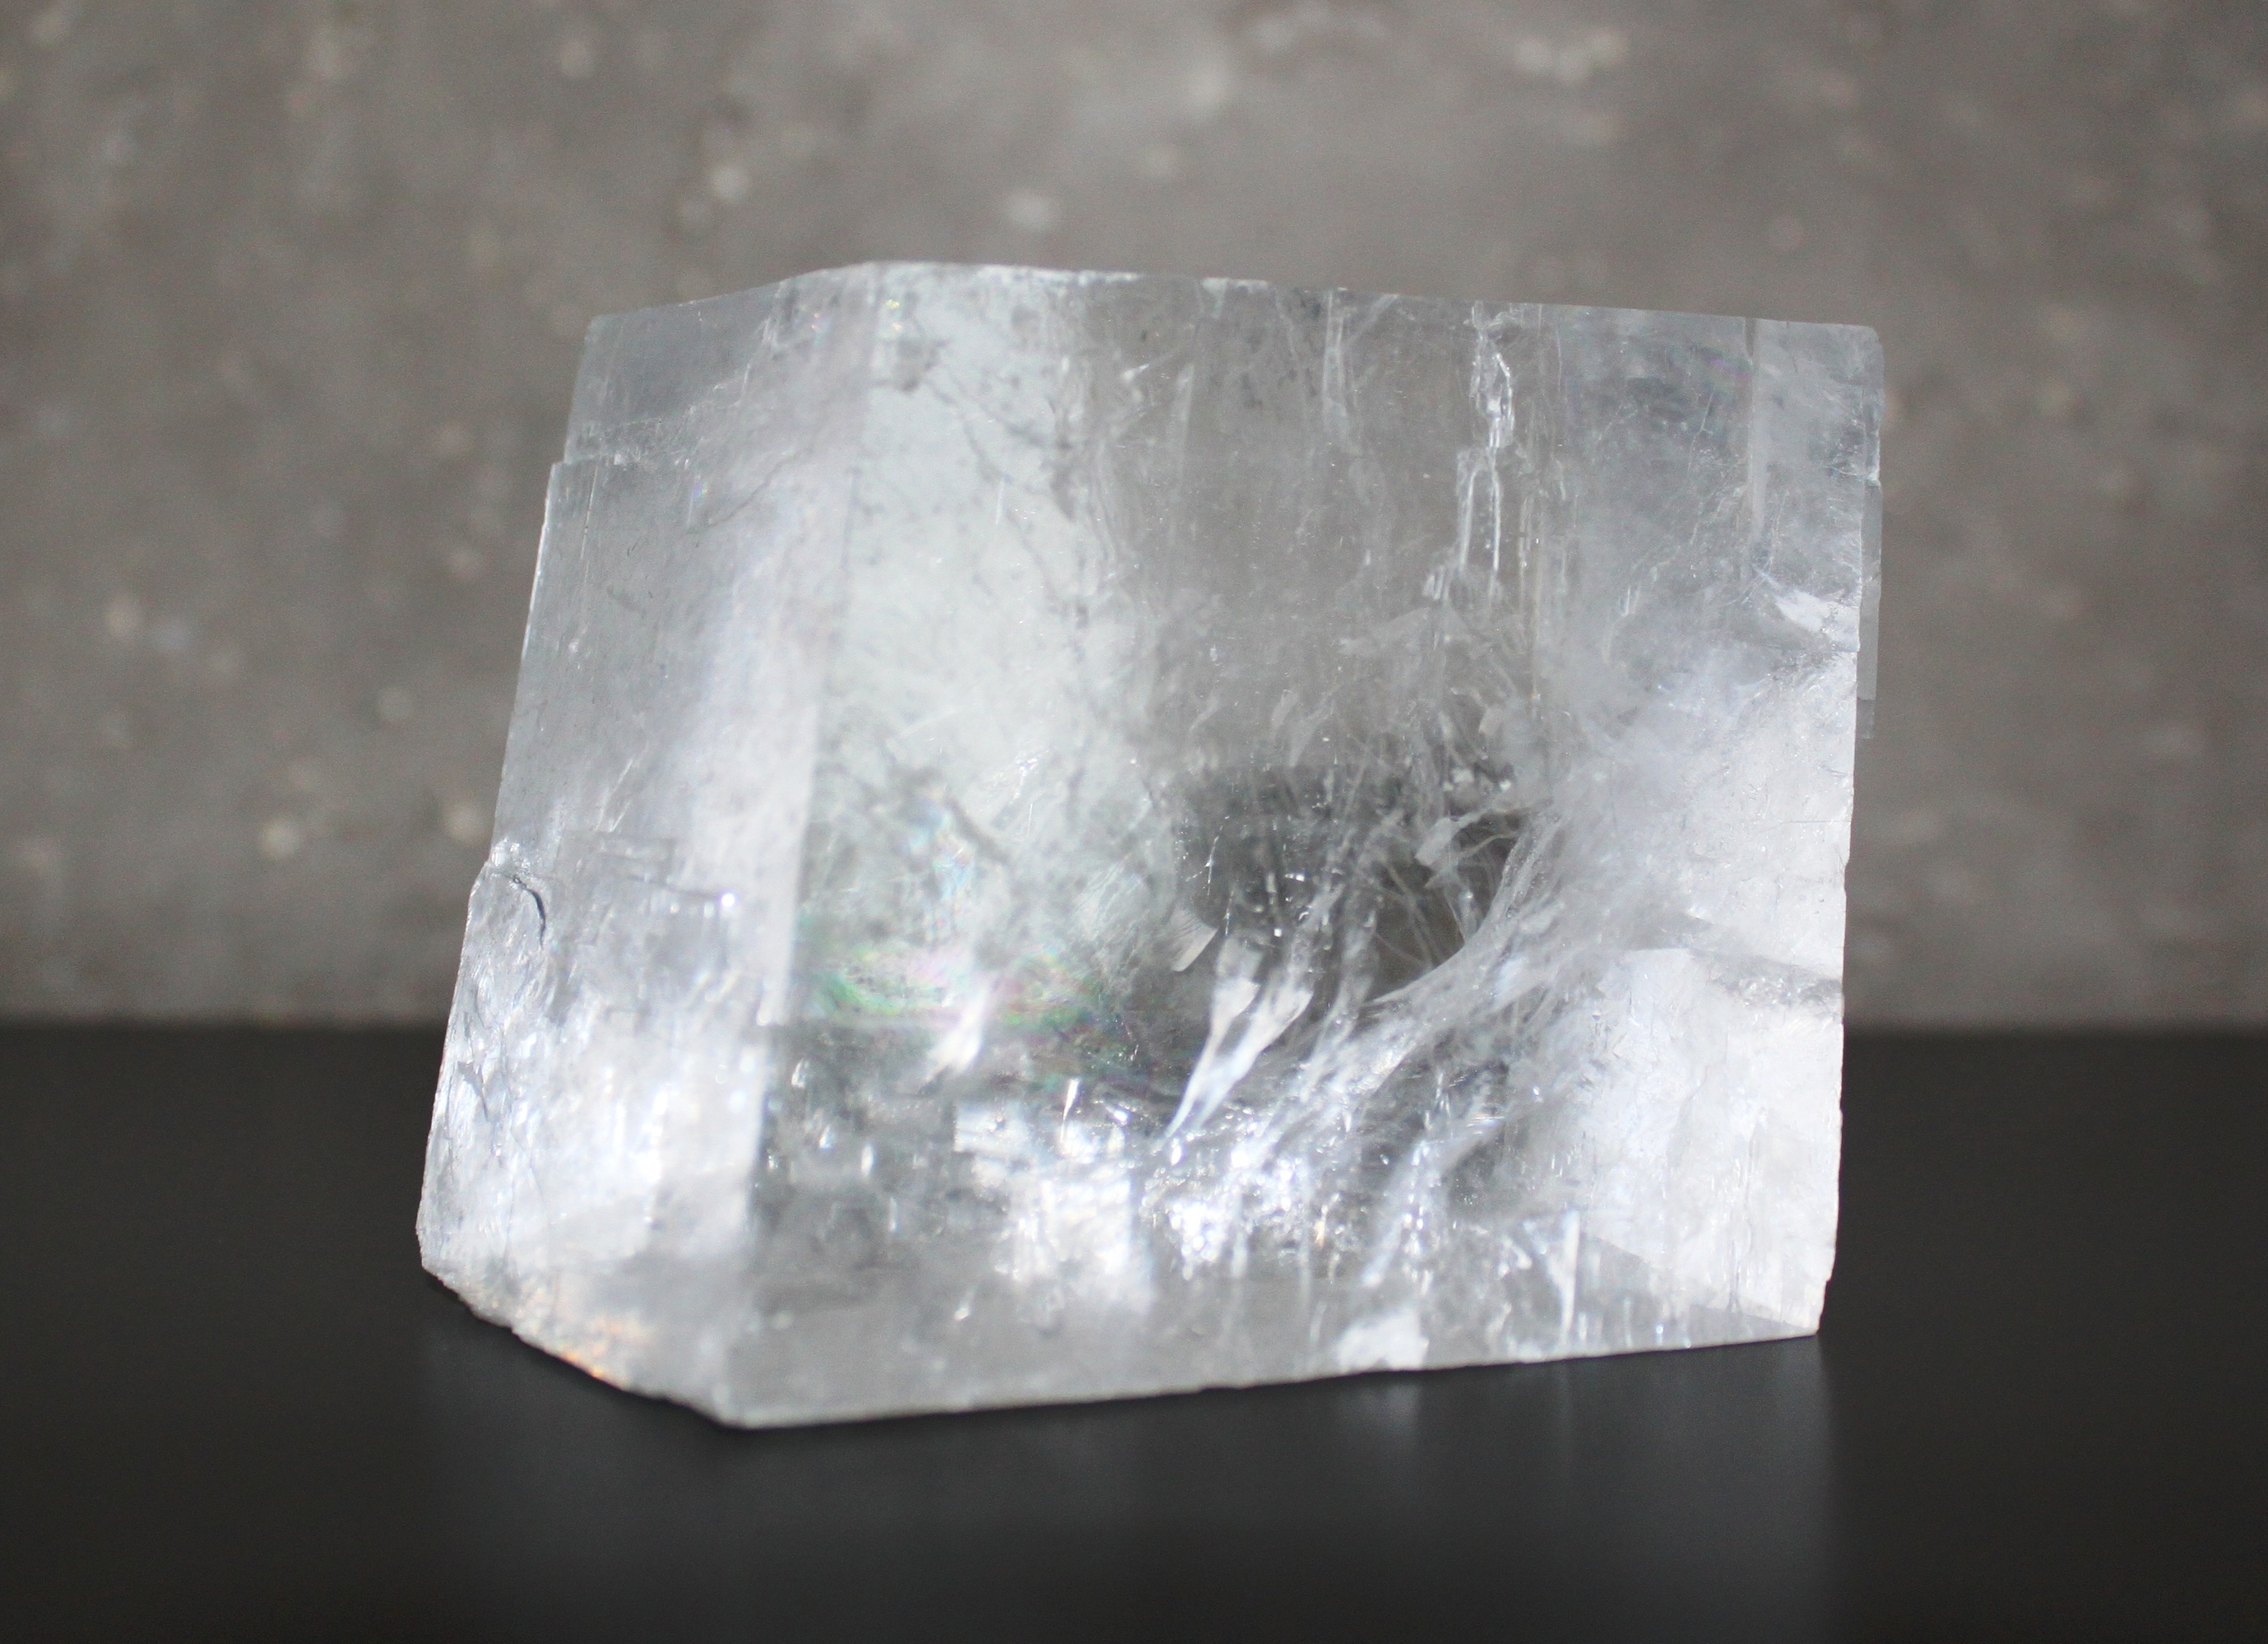
material, crystal, mineral, calcite, sodium chloride, plastic wrap, doppelspat